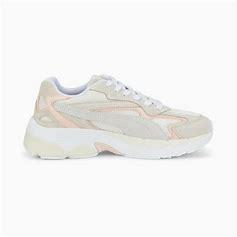
Brand: Puma
Model: Teveris Nitro